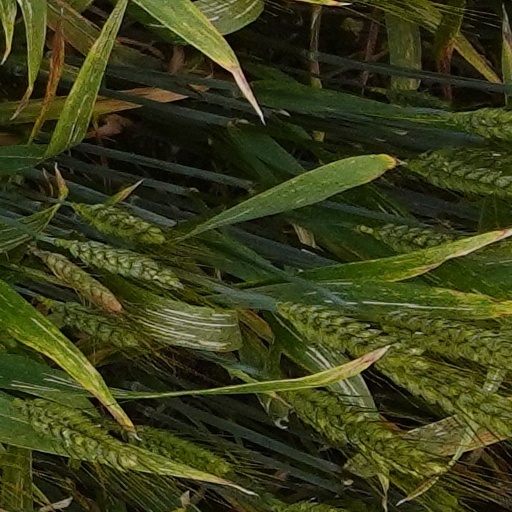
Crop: wheat